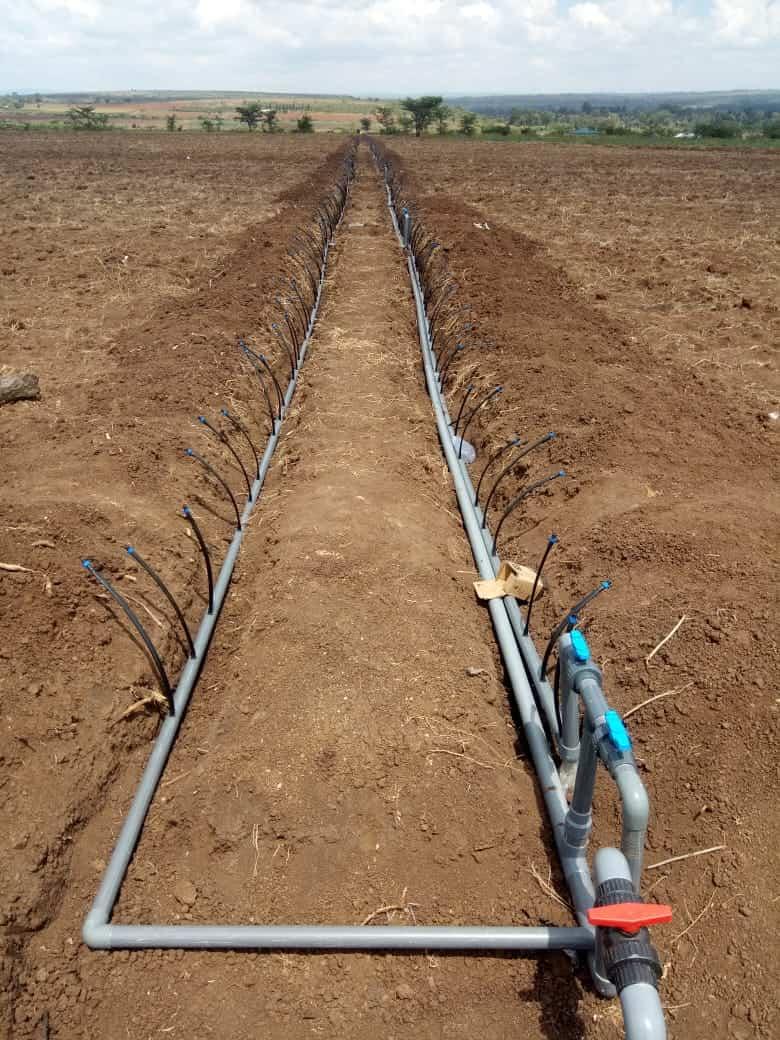
Mfumo wa umwagiliaji unaotumika katika mashamba ambapo mabomba marefu huchimbiwa chini kisha kutobolewa matundu madogo, na kuchomokezwa mabomba madogo ambayo yanaelekeza maji kwenye mizizi ya mazao.